Colonist (1861)

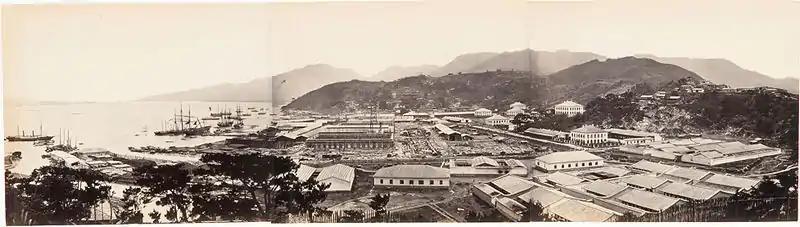
Panorama of the Foochow Arsenal showing the shipyard, harbour, buildings and a building site, Mamoi (now Mawei), near Foochow (now Fuzhou), between 1867 and 1871, two to five years after the "Colonist" visited

During this period, the vessel was mastered by Joseph H. Scaplehorn and started to move off the Australian coast and venture into the western Pacific, visiting Guam, Batavia (Jakarta, Indonesia) and Foo Chow (Fuzhou, China).